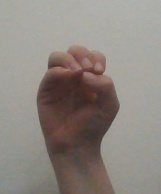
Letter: ha